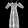
Label: Dress